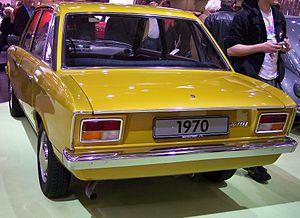
La Volkswagen K70 est une voiture berline à quatre portes et cinq places, à traction, moteur à l'avant.